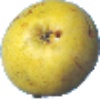
Label: pear_monster